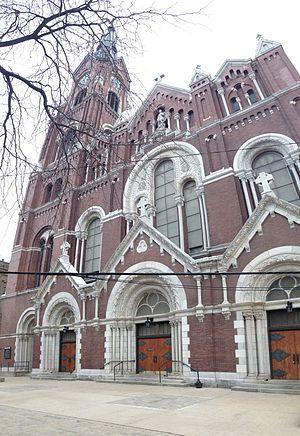
L'église Saint-Michel est une église catholique historique de Chicago située dans le quartier de Old Town, dans la vieille ville. Elle est desservie par les rédemptoristes. Cette église imposante de style néoroman se trouve à l'angle d' Eugenie Street et de Cleveland Street.
Cet article concerne une liste des plus hautes constructions de Chicago, dans l'État de l'Illinois aux États-Unis. Située au cœur de la région du Midwest, dans le centre-nord des États-Unis, Chicago est la seconde ville du continent américain après New York pour le nombre de ses gratte-ciel. Par ailleurs, elle possède plusieurs des plus hauts gratte-ciel du continent.
Cet article relate l'histoire et divers aspects de l'architecture de Chicago, la troisième plus grande ville des États-Unis. L'architecture de cette ville a reflété et influencé pendant longtemps l'architecture américaine. La ville de Chicago comprend certains des premiers bâtiments réalisés par des architectes aujourd'hui mondialement reconnus. Comme la plupart des bâtiments du centre-ville ont été détruits par le Grand incendie de 1871, ils sont plutôt réputés pour leur originalité que pour leur ancienneté. À la suite de cet événement qui marqua définitivement l'histoire de la ville, Chicago devient un laboratoire d'expériences architecturales où se côtoient une multitude de styles et de mouvements allant de la fin du XIXᵉ siècle jusqu'à nos jours.